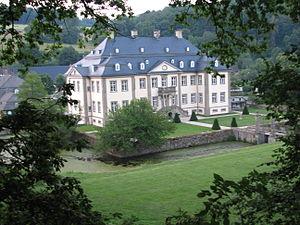
Le château de Körtlinghausen est un château baroque situé en Allemagne dans le Sauerland, entre Rüthen et Warstein dans l'arrondissement de Soest. Ce château entouré de douves se trouve dans la vallée de la Glenne, au nord-ouest de Kallenhardt. Il est entouré d'une immense chênaie, l'une des plus importantes d'Allemagne, datant de plus d'un millénaire.